Leila (TV series)

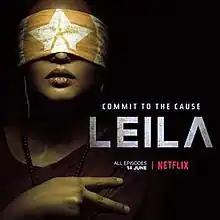
Poster

Leila is an Indian Hindi-language dystopian drama series directed by Deepa Mehta, Shanker Raman and Pawan Kumar. Based on the 2017 eponymous novel by Prayaag Akbar, "Leila" follows the story of Shalini, who tries to find her missing daughter in a totalitarian regime in the near future. Written by Urmi Juvekar, it stars Huma Qureshi, Siddharth, Rahul Khanna, Sanjay Suri and Arif Zakaria. A teaser was launched on 8 March. The six-episode series premiered on 14 June 2019 on Netflix.